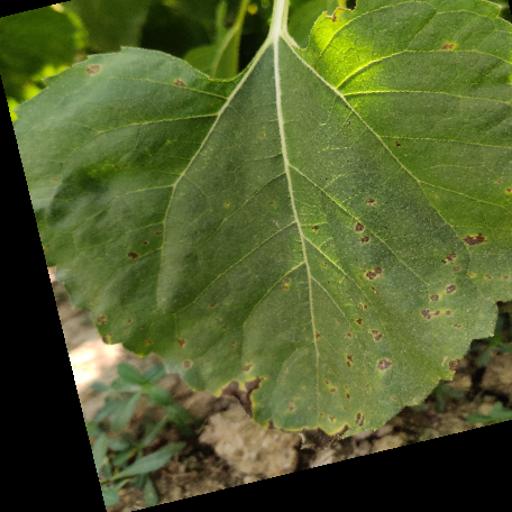
Label: Downy_mildew